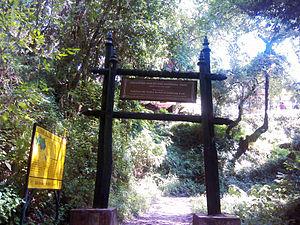
Le Parc national de Shivapuri Nagarjun est le neuvième parc national du Népal, réalisé en 2002.